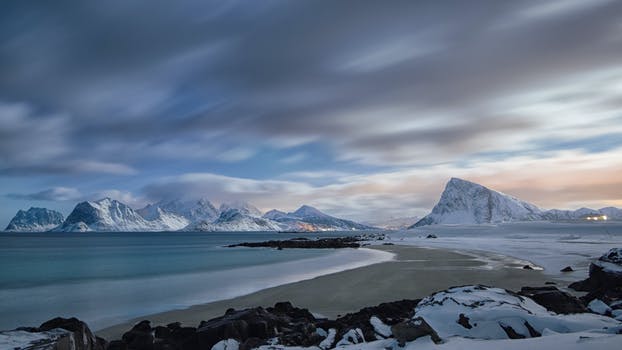
Label: No Watermark